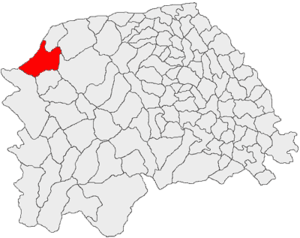
Izvoarele Sucevei est une commune de Roumanie, située dans le județ de Suceava.